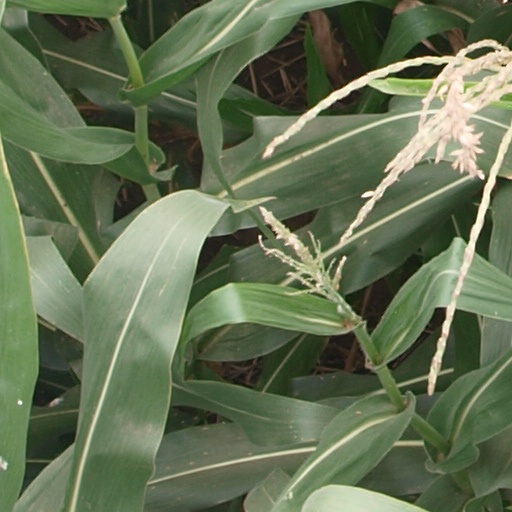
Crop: maize; corn